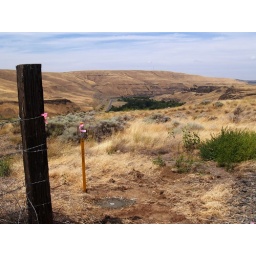
New BPA survey control monument on top of hill near Little Goose Dam, Starbuck, Washington